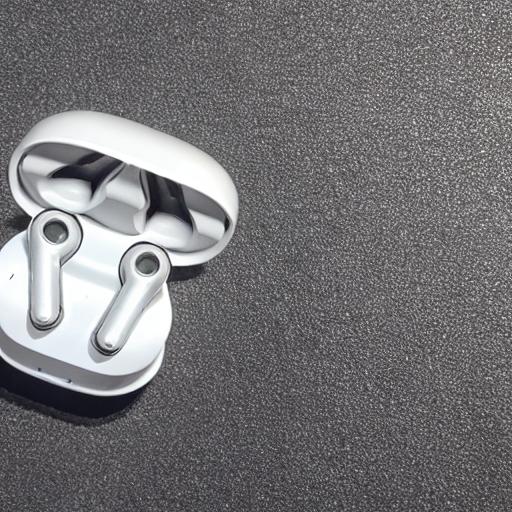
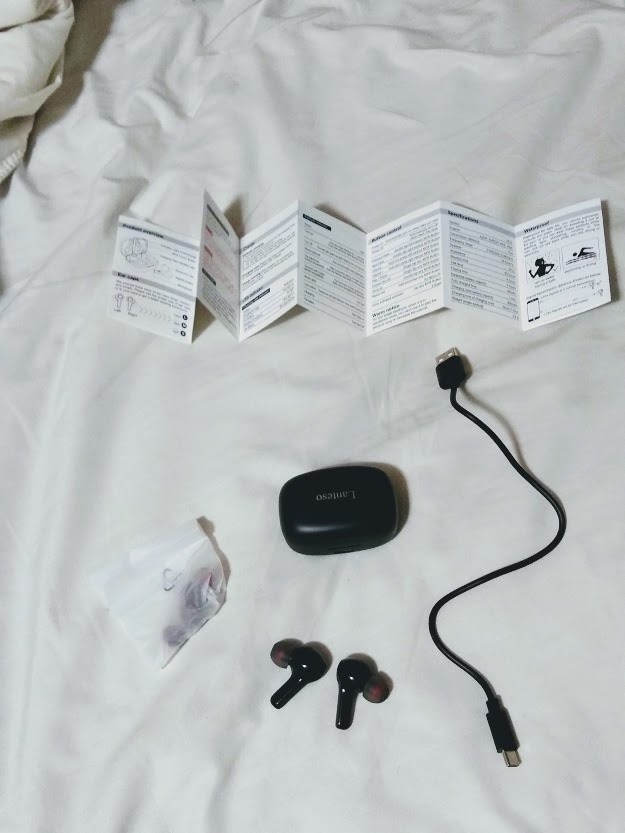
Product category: earbuds
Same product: no